Ralph Vos

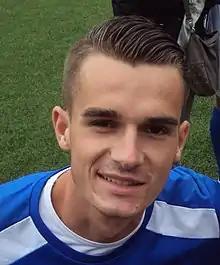
Vos with Den Bosch in 2016

Ralph Vos (born 1 October 1996) is a Dutch footballer who plays as a goalkeeper for Rosmalen.